Li Lili

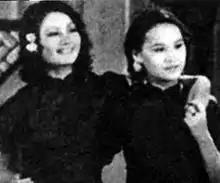
Li Lili and Chen Yen-yen in 1934's 'The Big Road'

Sun Yu wrote "Queen of Sports" and "The Big Road" for her to star in, and she won audiences with her fashionable and energetic image, gaining the nickname "Sweet Big Sister". Sun Yu's "Daybreak" (1933) was one of her early star vehicles. Magazines characterized her as being interested in music and books. From 1935 to 1937, she starred in eight more films with the Lianhua Film Company.